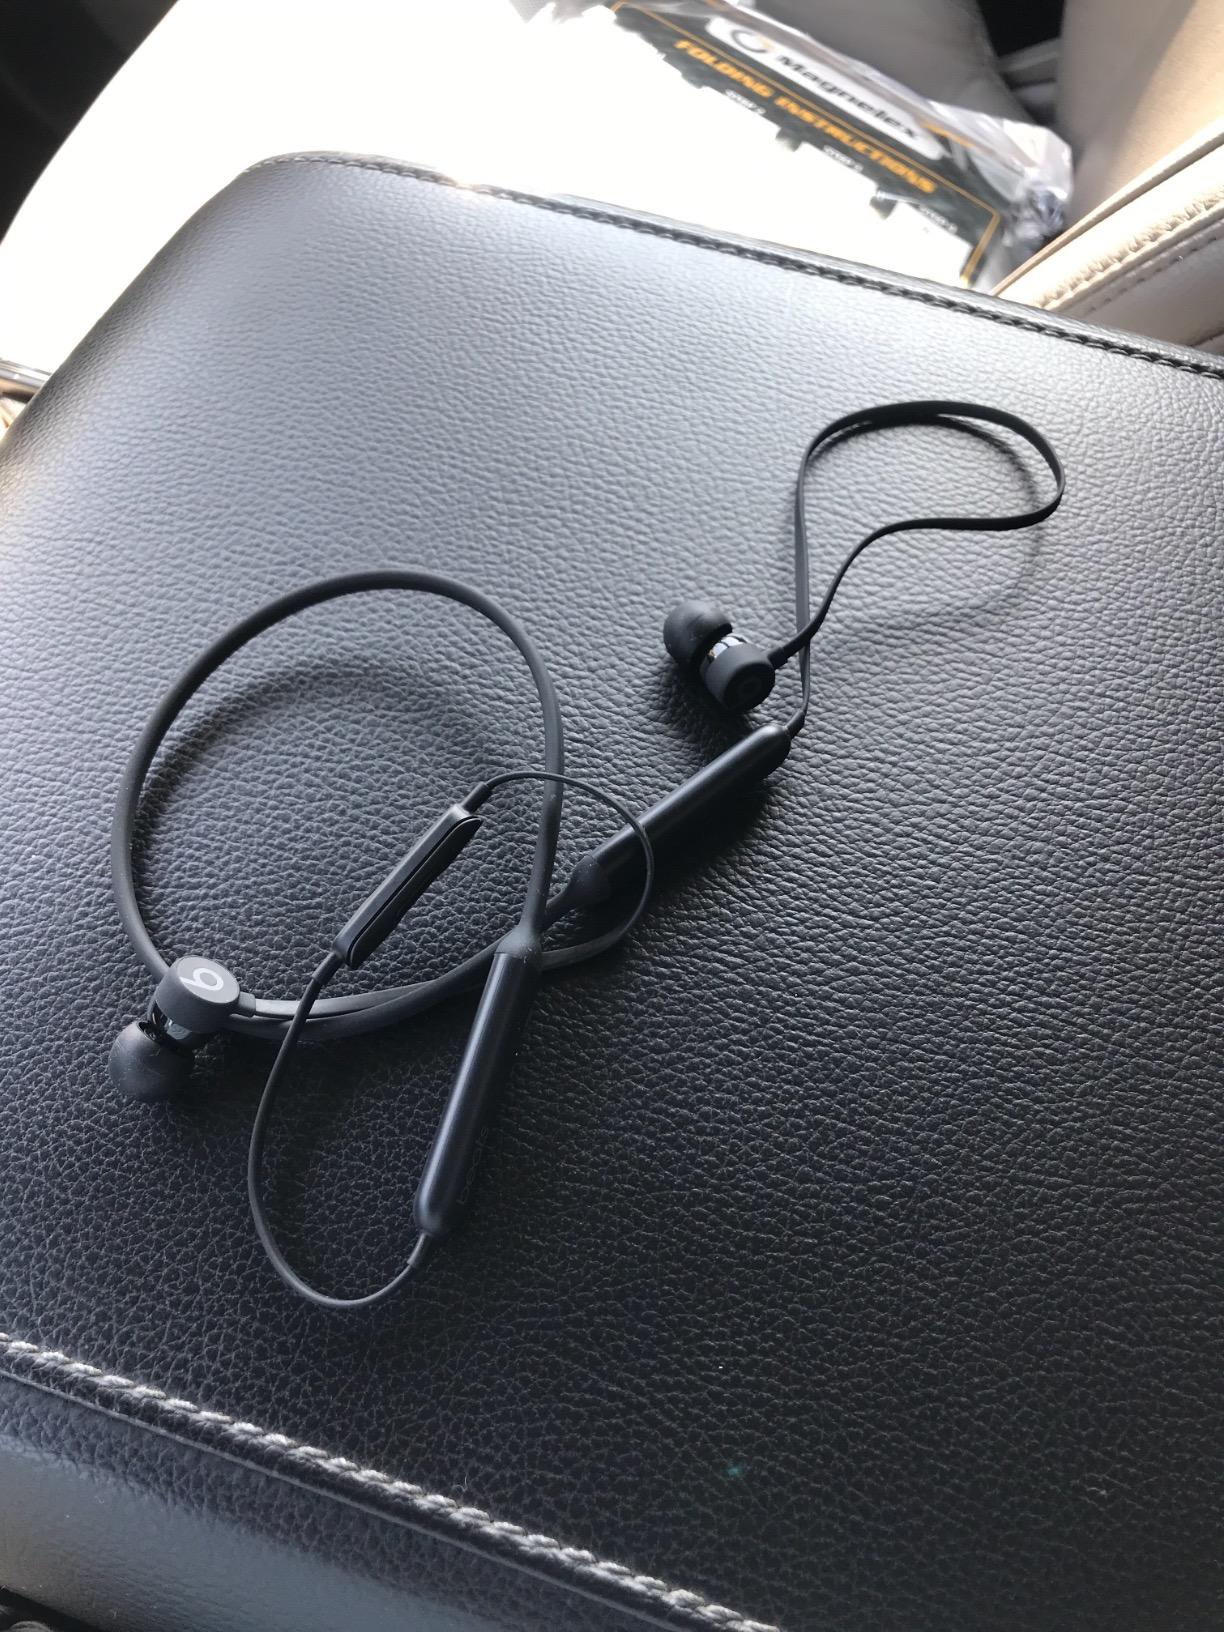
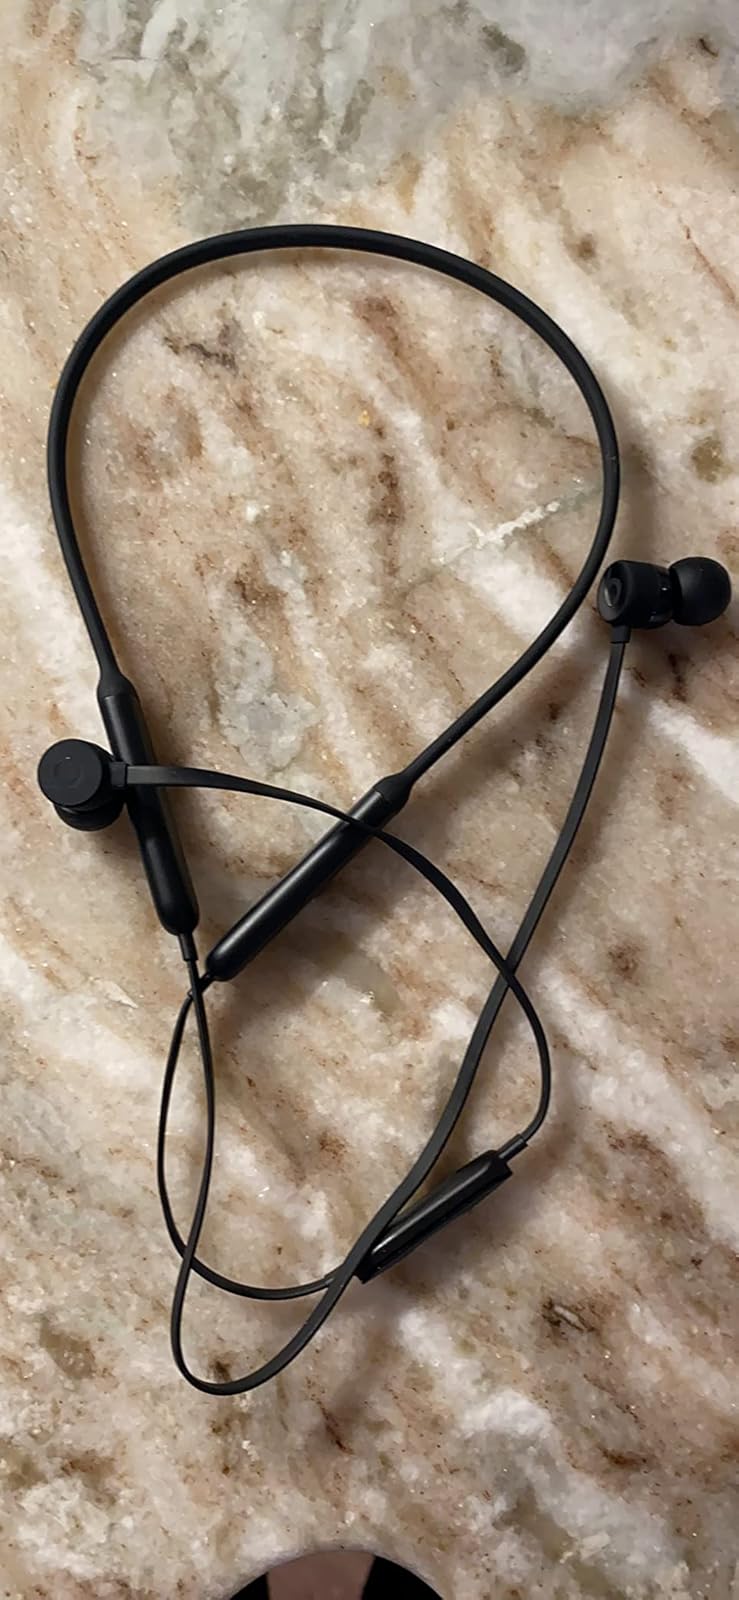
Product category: headphones
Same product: yes